Ulrich Wille

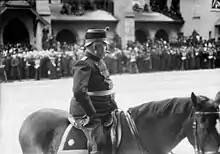
Wille as Commander-in-Chief of the Swiss Army, 1914–1918

Upon the outbreak of the First World War, Switzerland confirmed its will to remain neutral and issued a general mobilization of all military forces. On 8 August 1914, Wille was elected General by the United Federal Assembly with 122 votes, against 63 votes for Theophil Sprecher von Bernegg. Sprecher would soon assume the post of Chief of the General Staff and become a reliable partner of Wille's.